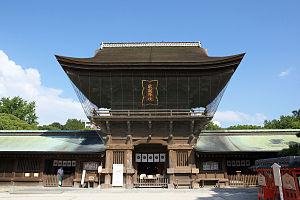
Le Hakozaki-gū est un sanctuaire shinto situé dans la ville de Fukuoka.